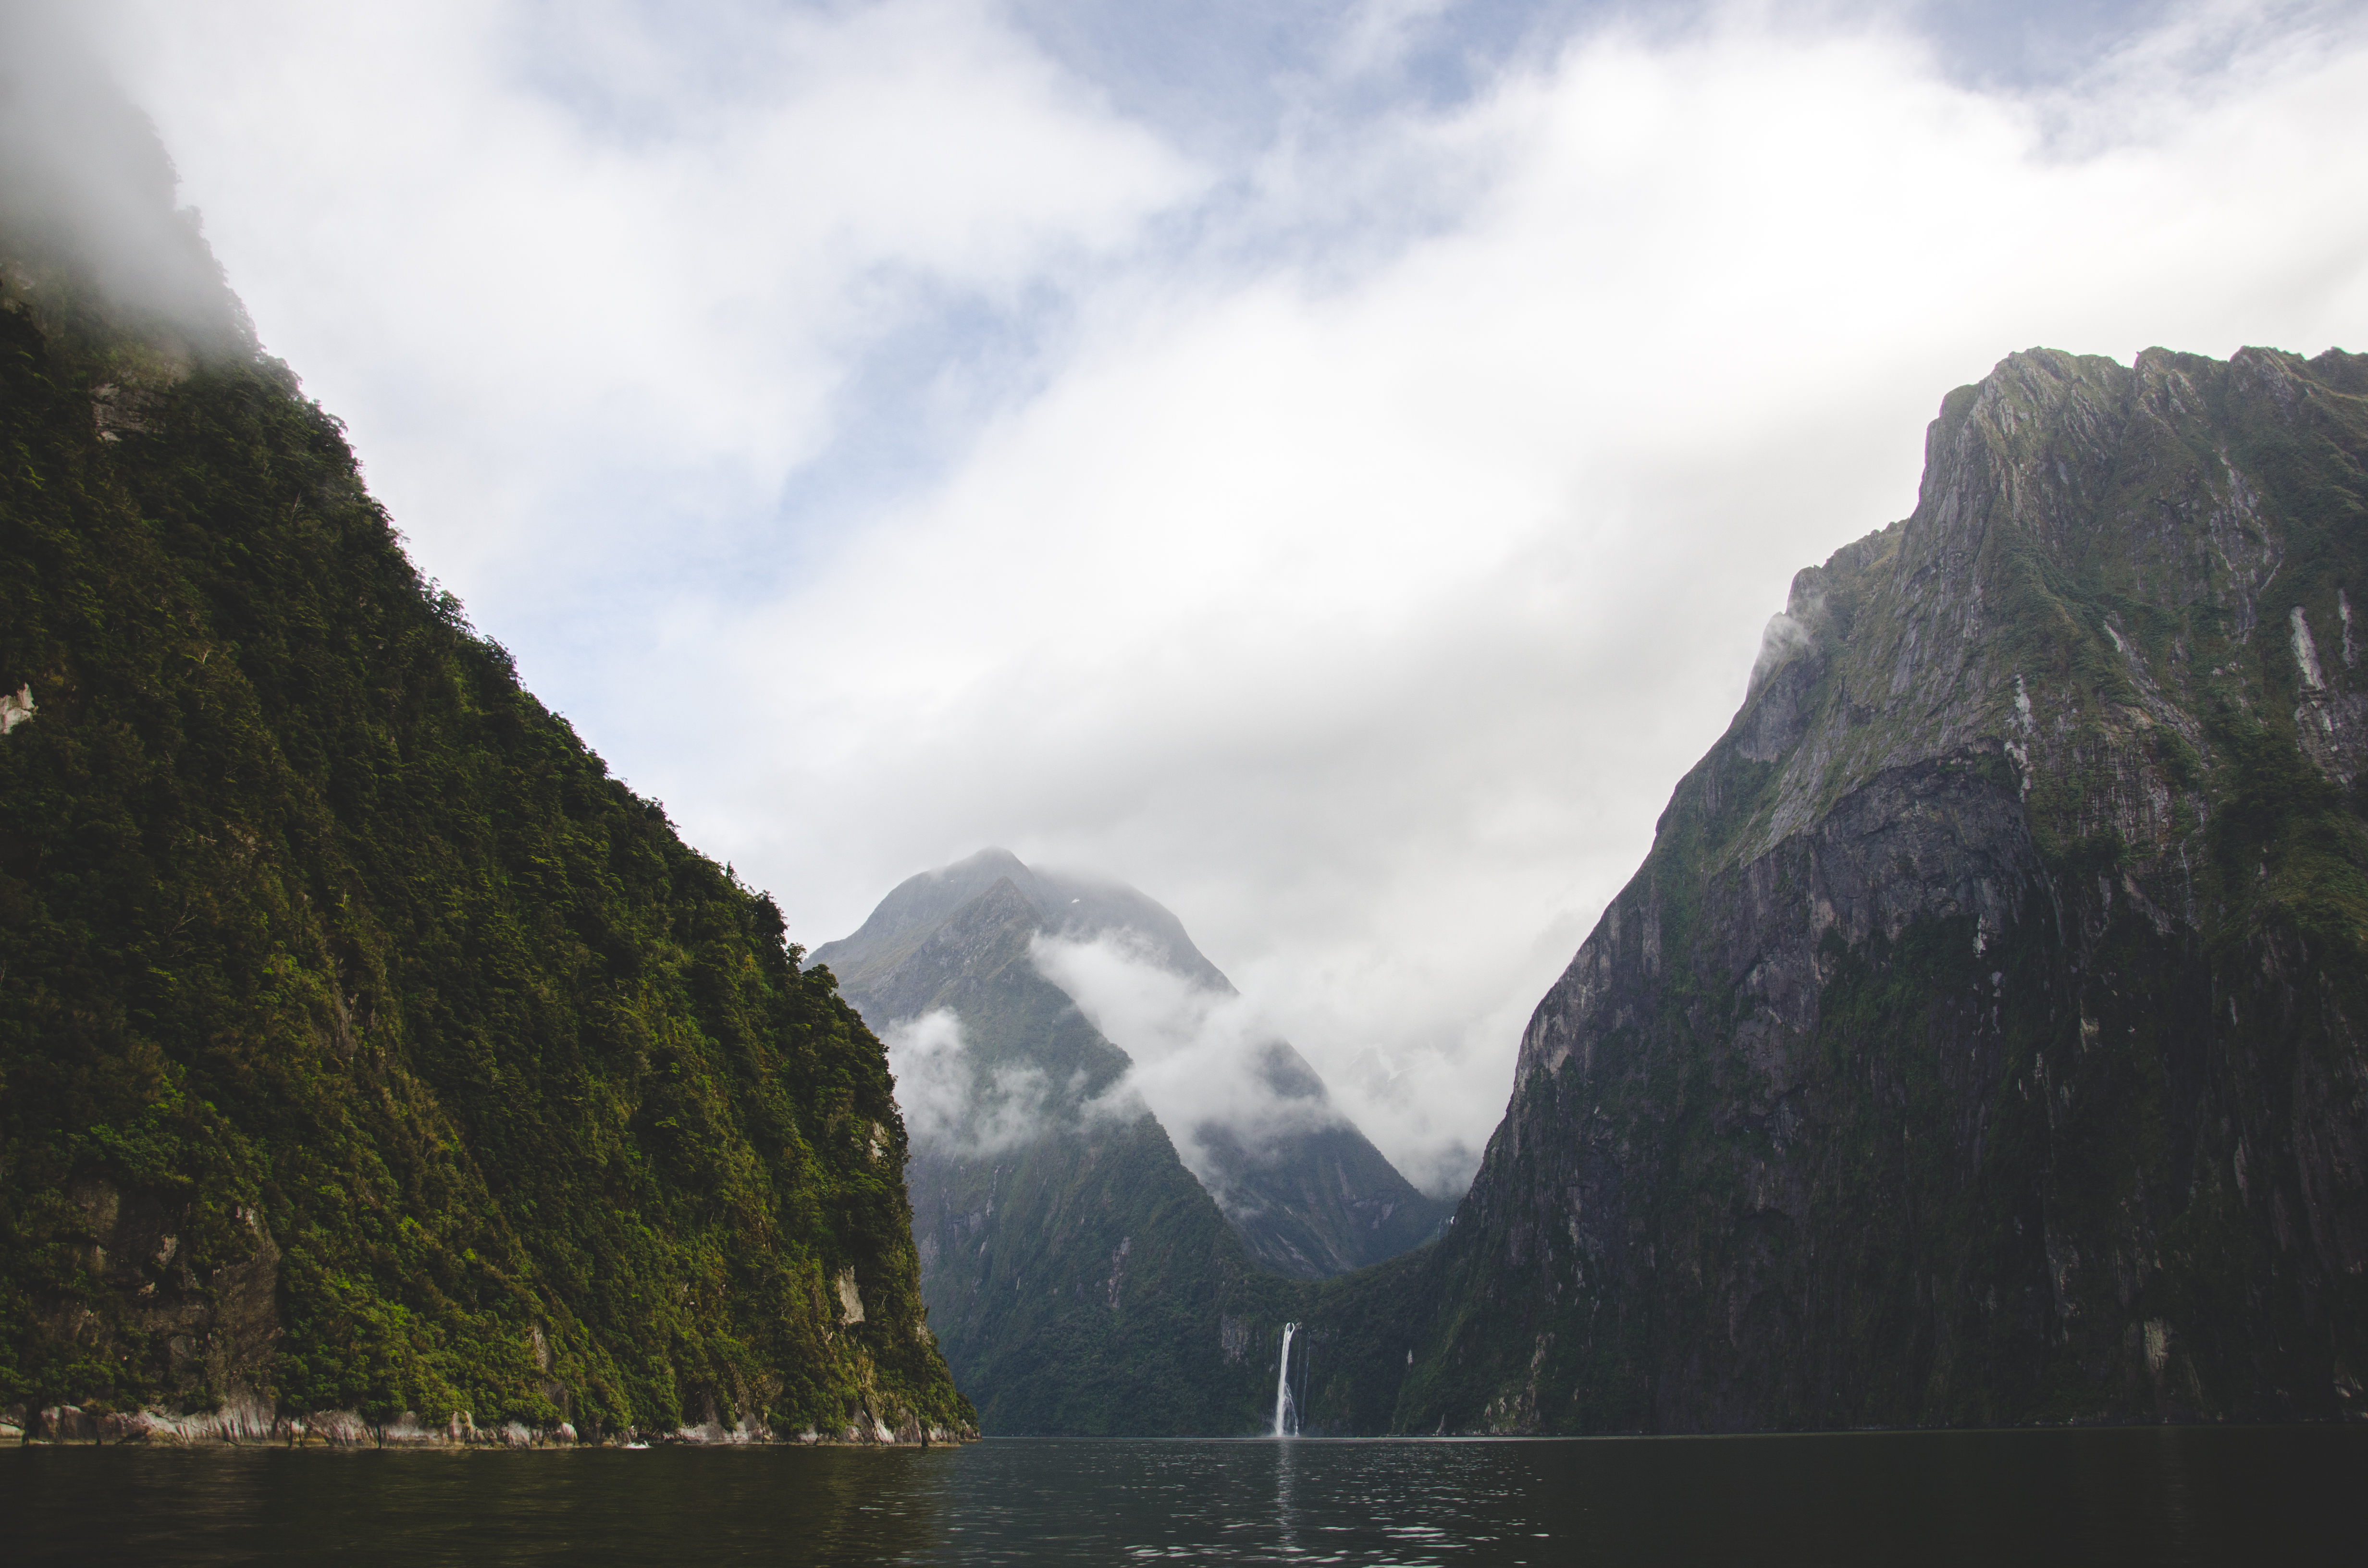
water, nature, waterfall, mountain, cloud, fog, lake, river, mountain range, fjord, highland, clouds, mountains, alps, loch, landform, geographical feature, atmospheric phenomenon, mountainous landforms, glacial landform